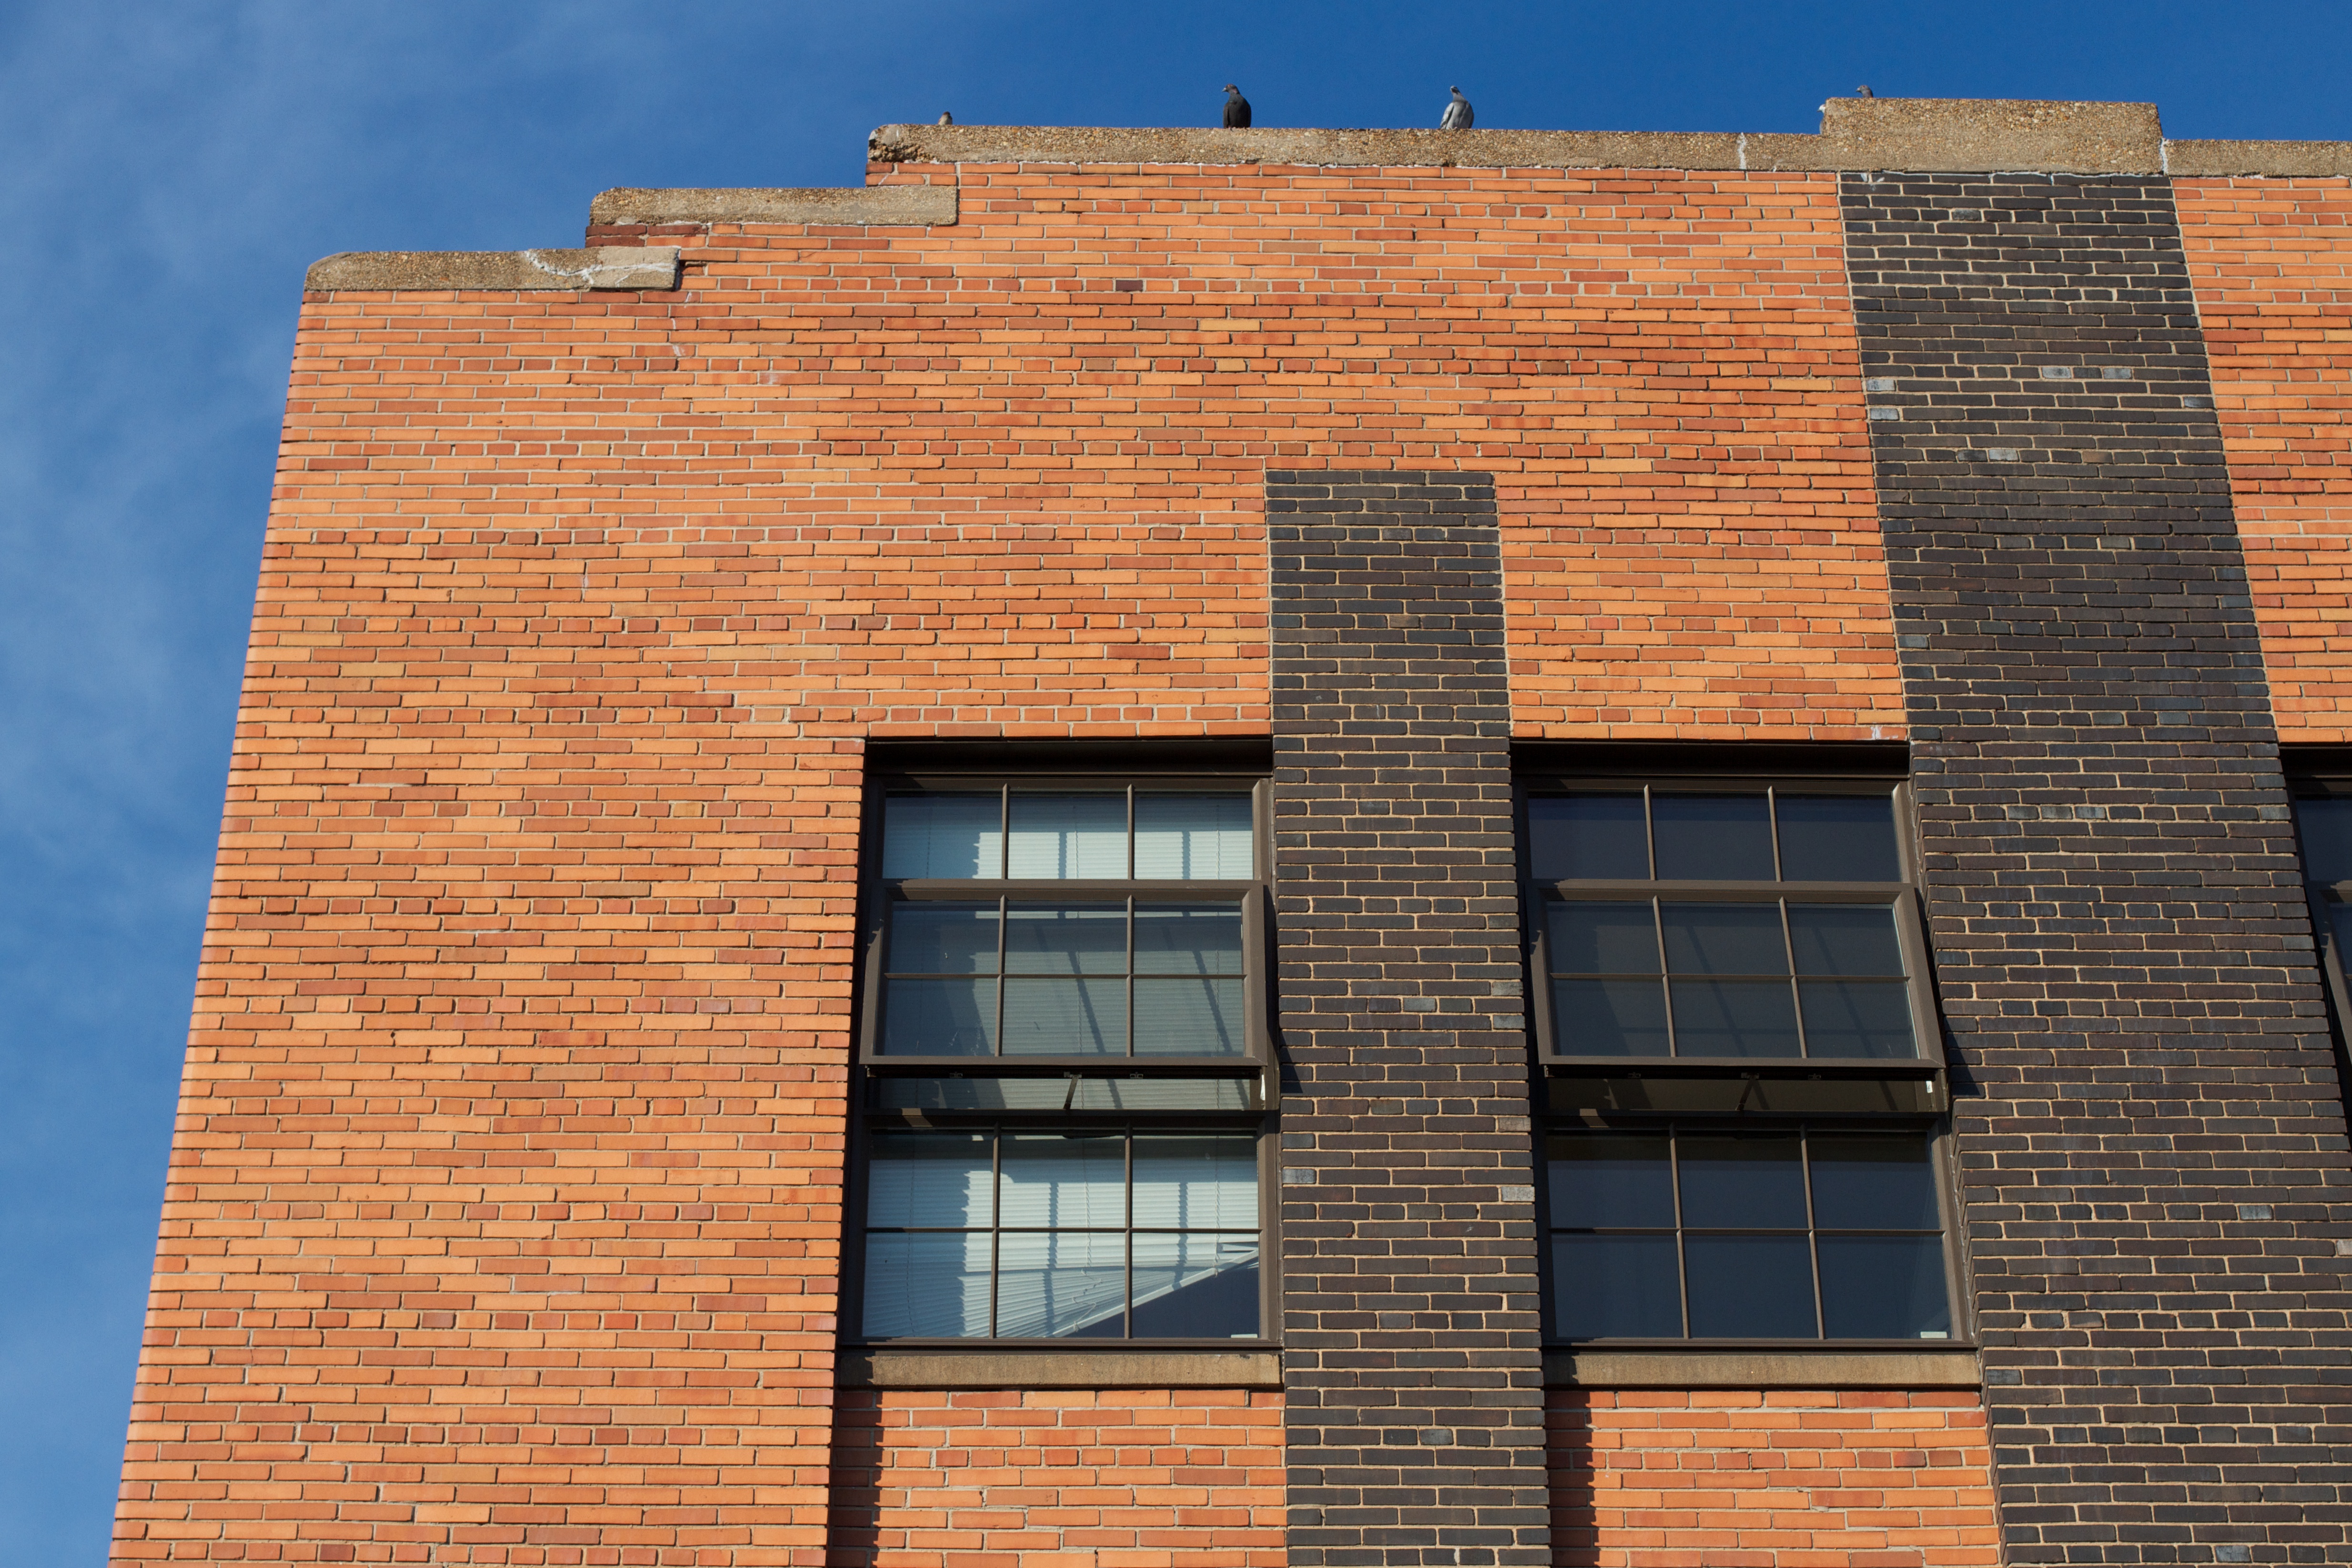
architecture, wood, house, window, roof, wall, facade, blue, brick, brickwork